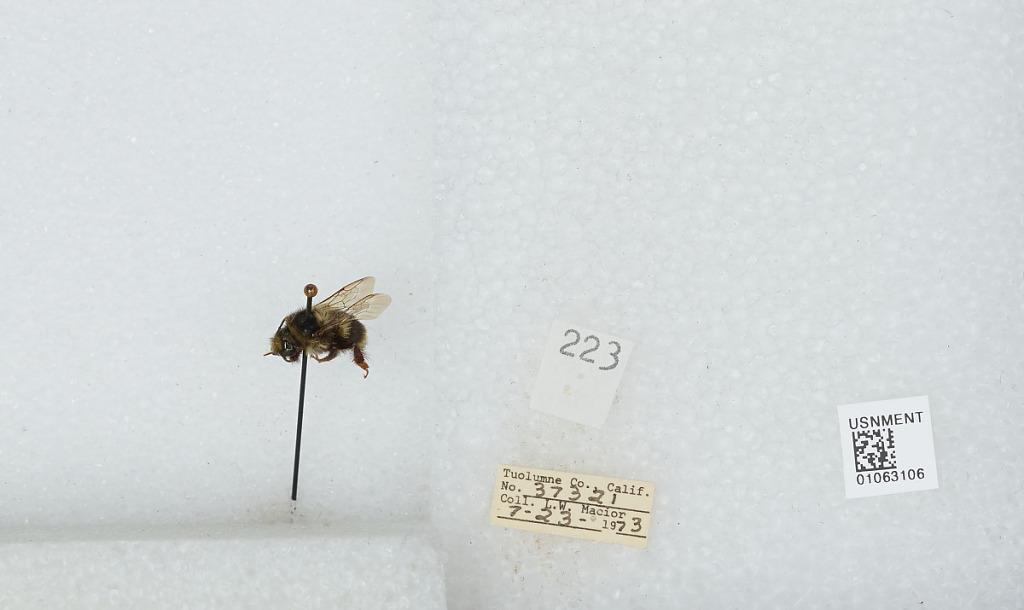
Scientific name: Bombus bifarius nearcticus
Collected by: L. Macior
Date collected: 1973-7-23
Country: United States
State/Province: California
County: Tuolumne
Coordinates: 38.02, -119.93